Mens, Isère

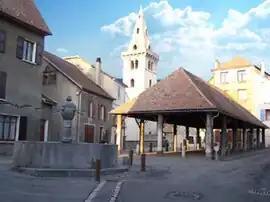
Marketplace

Mens is a commune in the Isère department in southeastern France. In January 1973, it absorbed the former commune Saint-Genis.